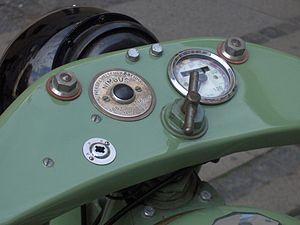
Nimbus est une marque danoise d'engins à moteur.